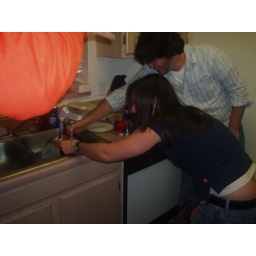
Rosie putting her beer in the sink after Wes tapped the bottle and it sprayed all over